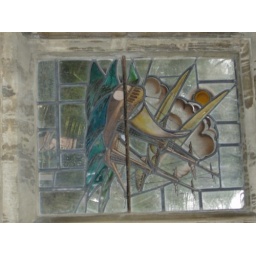
Slave Ship in stained glass window at Olney church